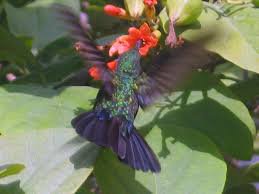
Label: Mango